Conjugated system

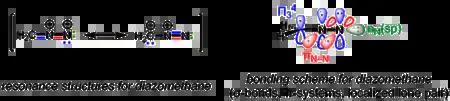
Using the σ/π-separation scheme to describe bonding, the Lewis resonance structures of a molecule like diazomethane can be translated into a bonding picture consisting of π-systems and localized lone pairs superimposed on a localized framework of σ-bonds.

This simple model for chemical bonding is successful for the description of most normal-valence molecules consisting of only s- and p-block elements, although systems that involve electron-deficient bonding, including nonclassical carbocations, lithium and boron clusters, and hypervalent centers require significant modifications in which σ bonds are also allowed to delocalize and are perhaps better treated with canonical molecular orbitals that are delocalized over the entire molecule. Likewise, d- and f-block organometallics are also inadequately described by this simple model. Bonds in strained small rings (such as cyclopropane or epoxide) are not well-described by strict σ/π separation, as bonding between atoms in the ring consists of "bent bonds" or "banana bonds" that are bowed outward and are intermediate in nature between σ and π bonds. Nevertheless, organic chemists frequently use the language of this model to rationalize the structure and reactivity of typical organic compounds.